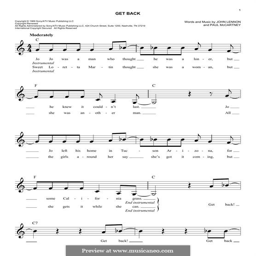
get back : line by rock artist